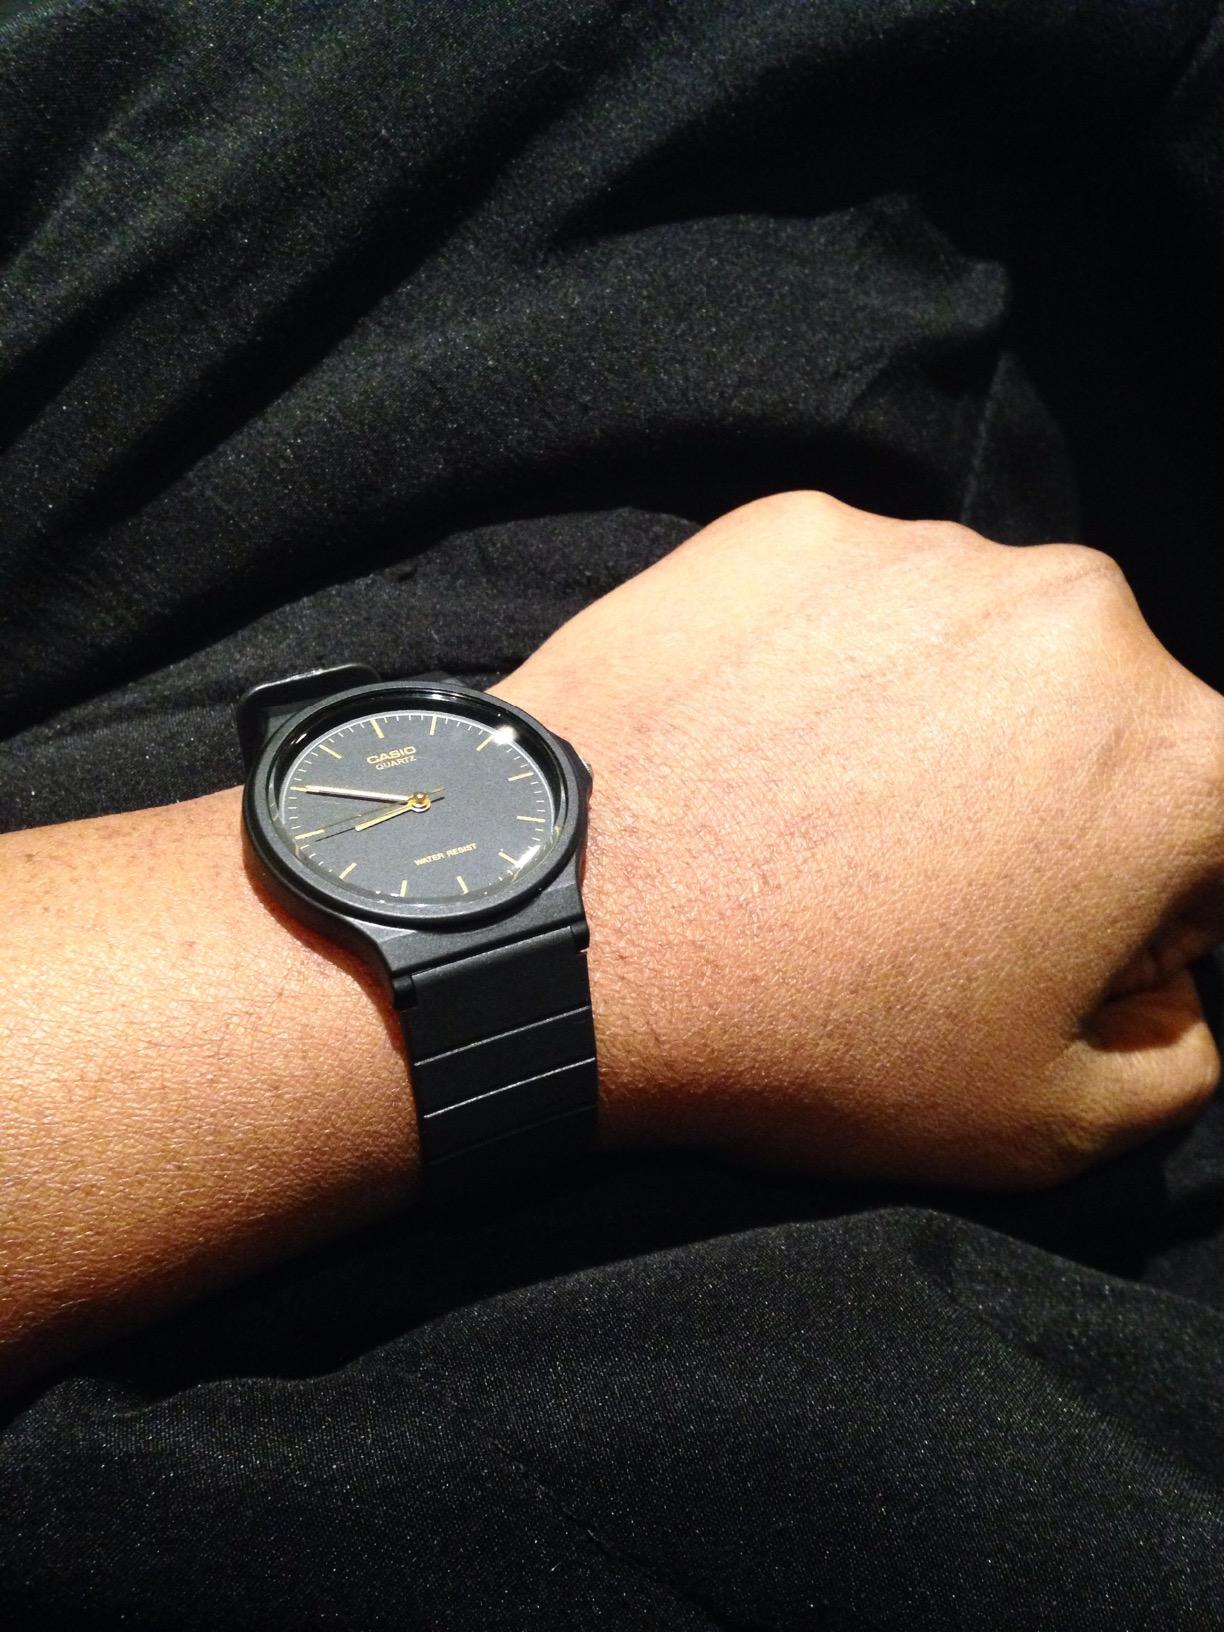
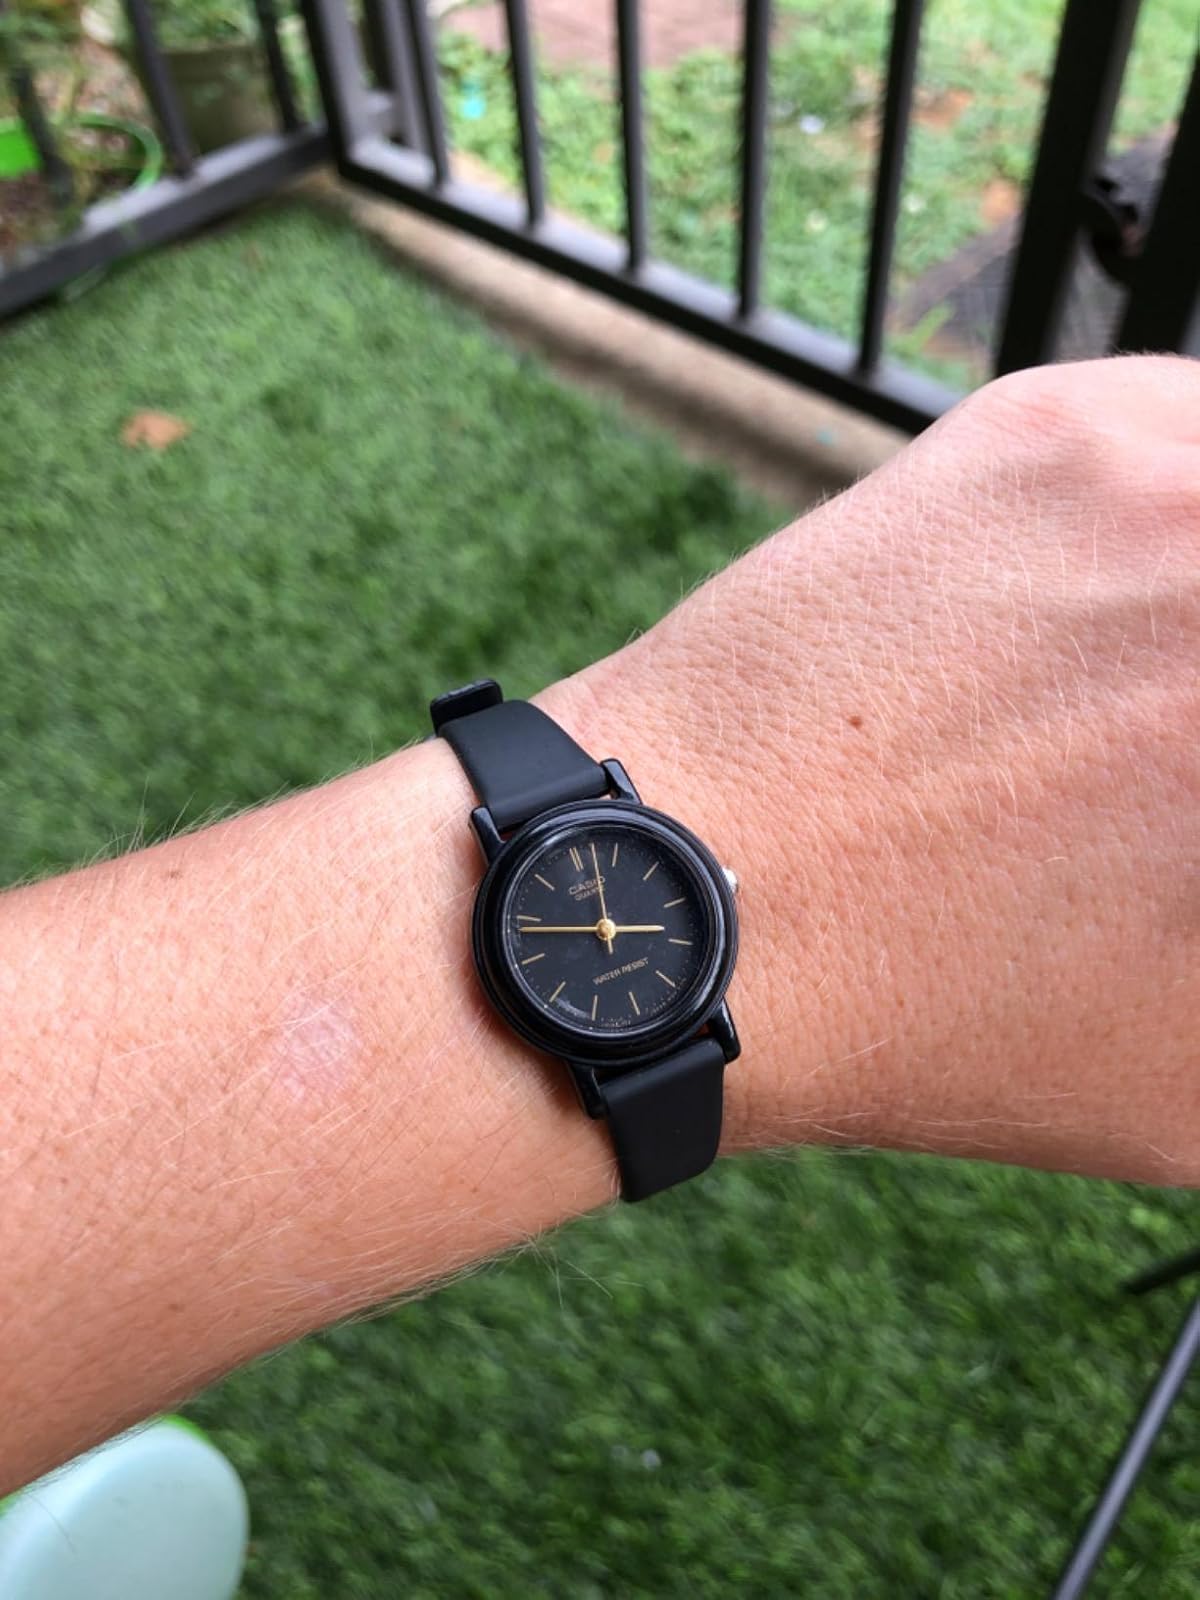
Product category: accessories_watch
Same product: no